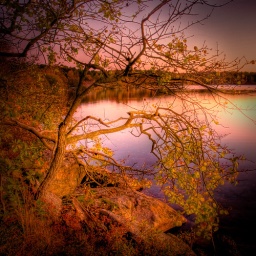
Yet another tree by the lake